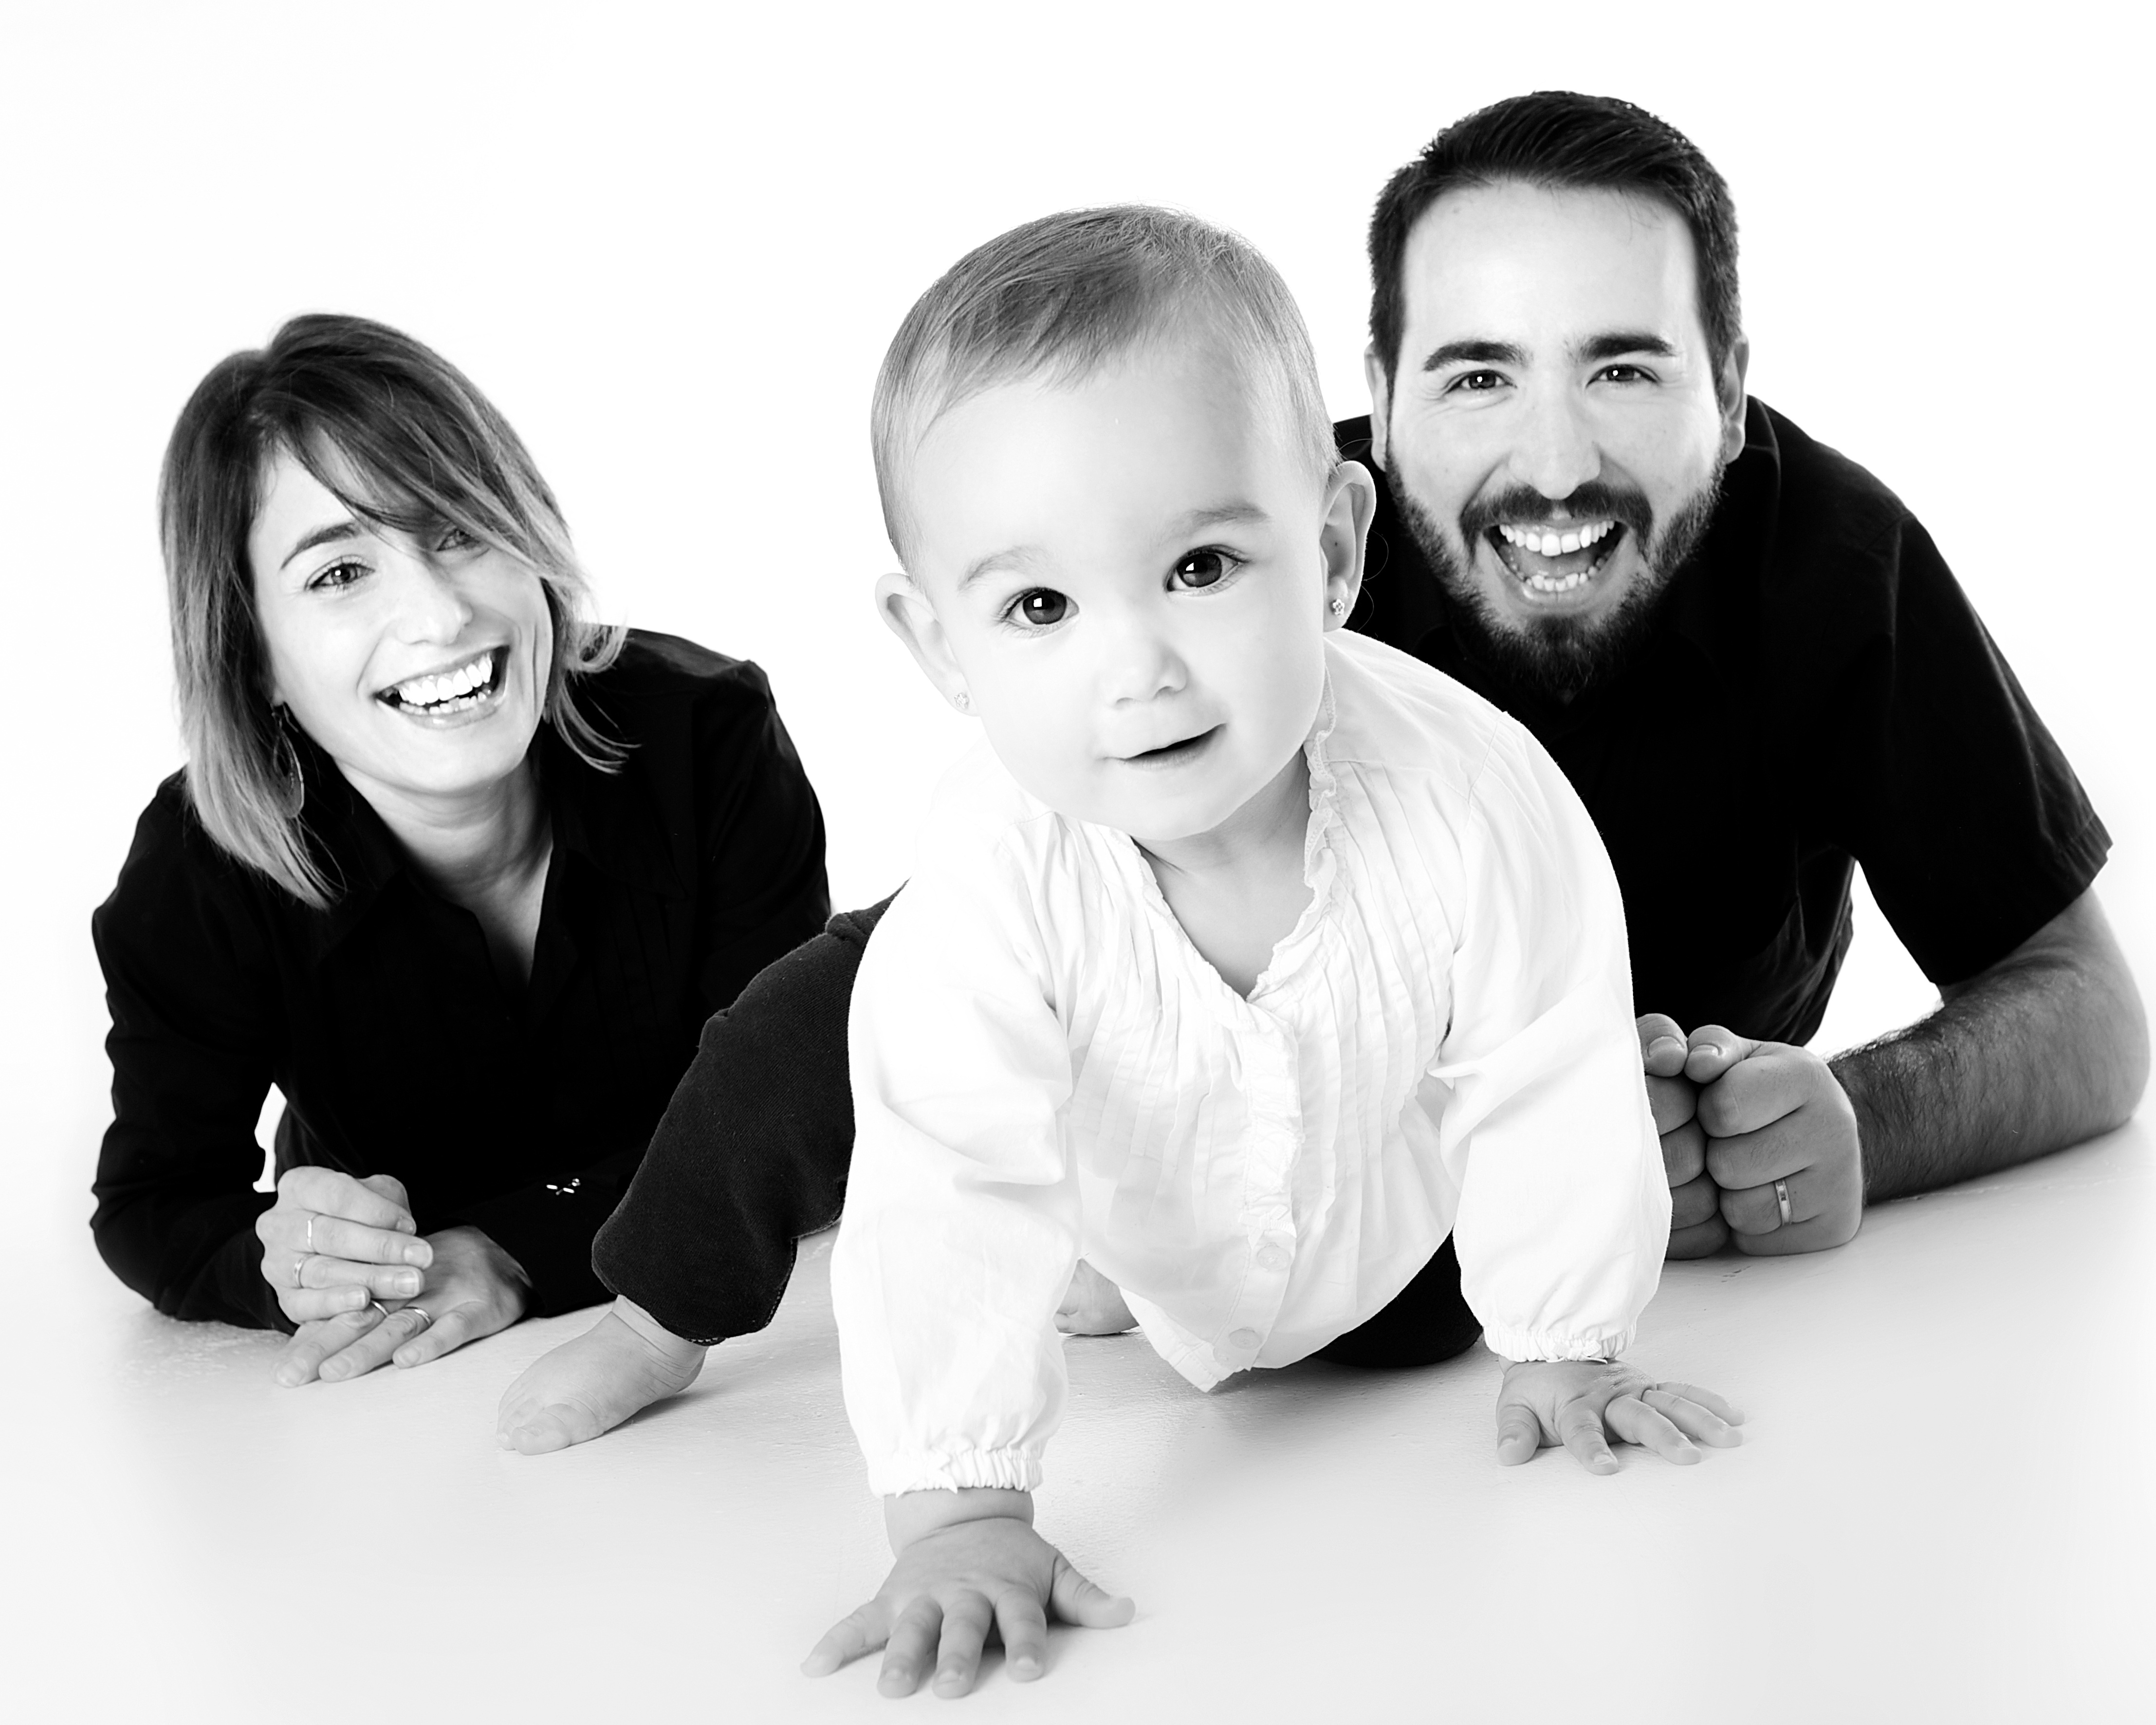
person, black and white, people, girl, monochrome, baby, smiling, crawling, family, mother, happy, joy, smiles, happy children, bebe, monochrome photography, portrait photography